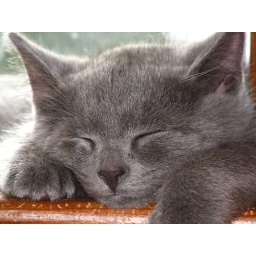
Our grey kitten Smokey sleeping in the windowsill.